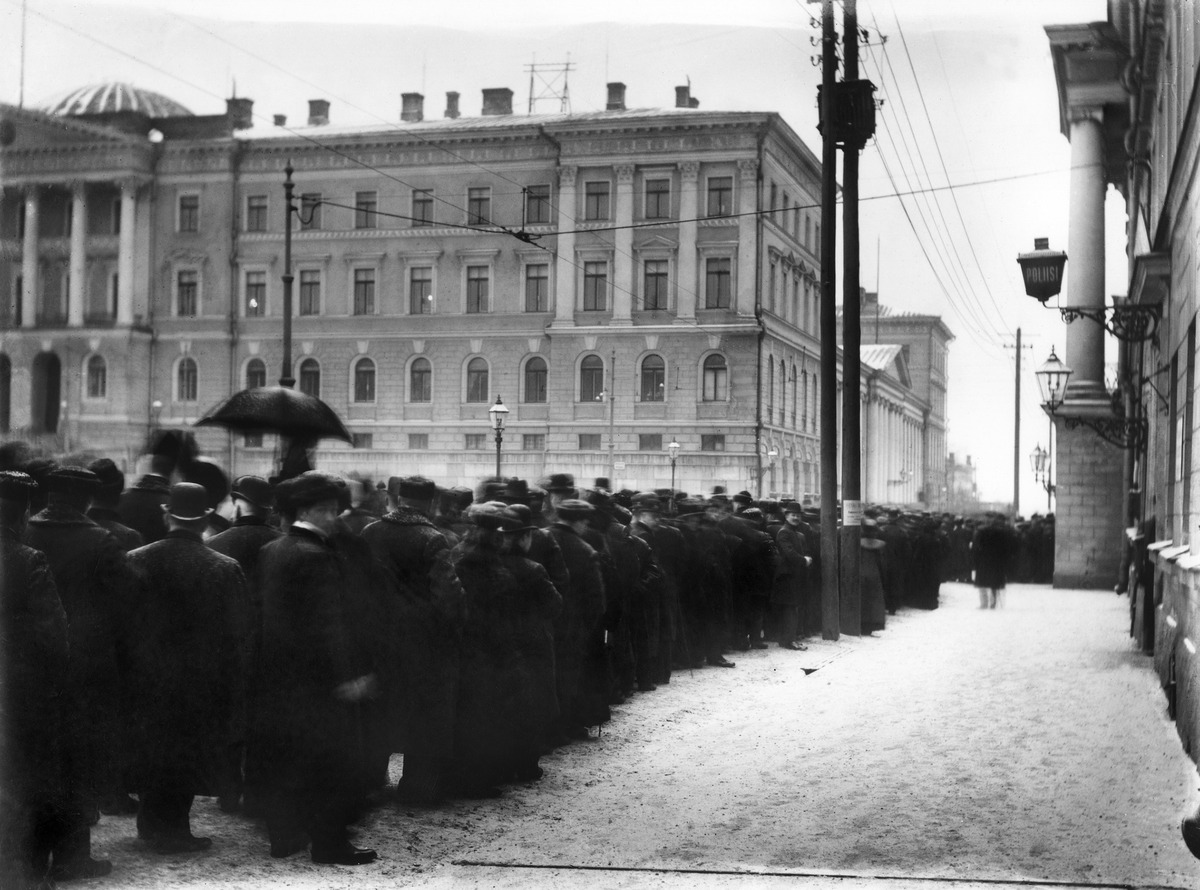
Suurlakko
sisällön kuvaus: Suurlakko. Yleisöä Senaatintorilla. mustavalkoinen
Kuvaaja: Foto Roos, valokuvaaja
Ajankohta: kuvausaika 1905
Paikka: Suomi, Uusimaa, Helsinki, Kruununhaka Helsinki, Senaatintori
Aiheet: lakot suurlakko, sortovuodet